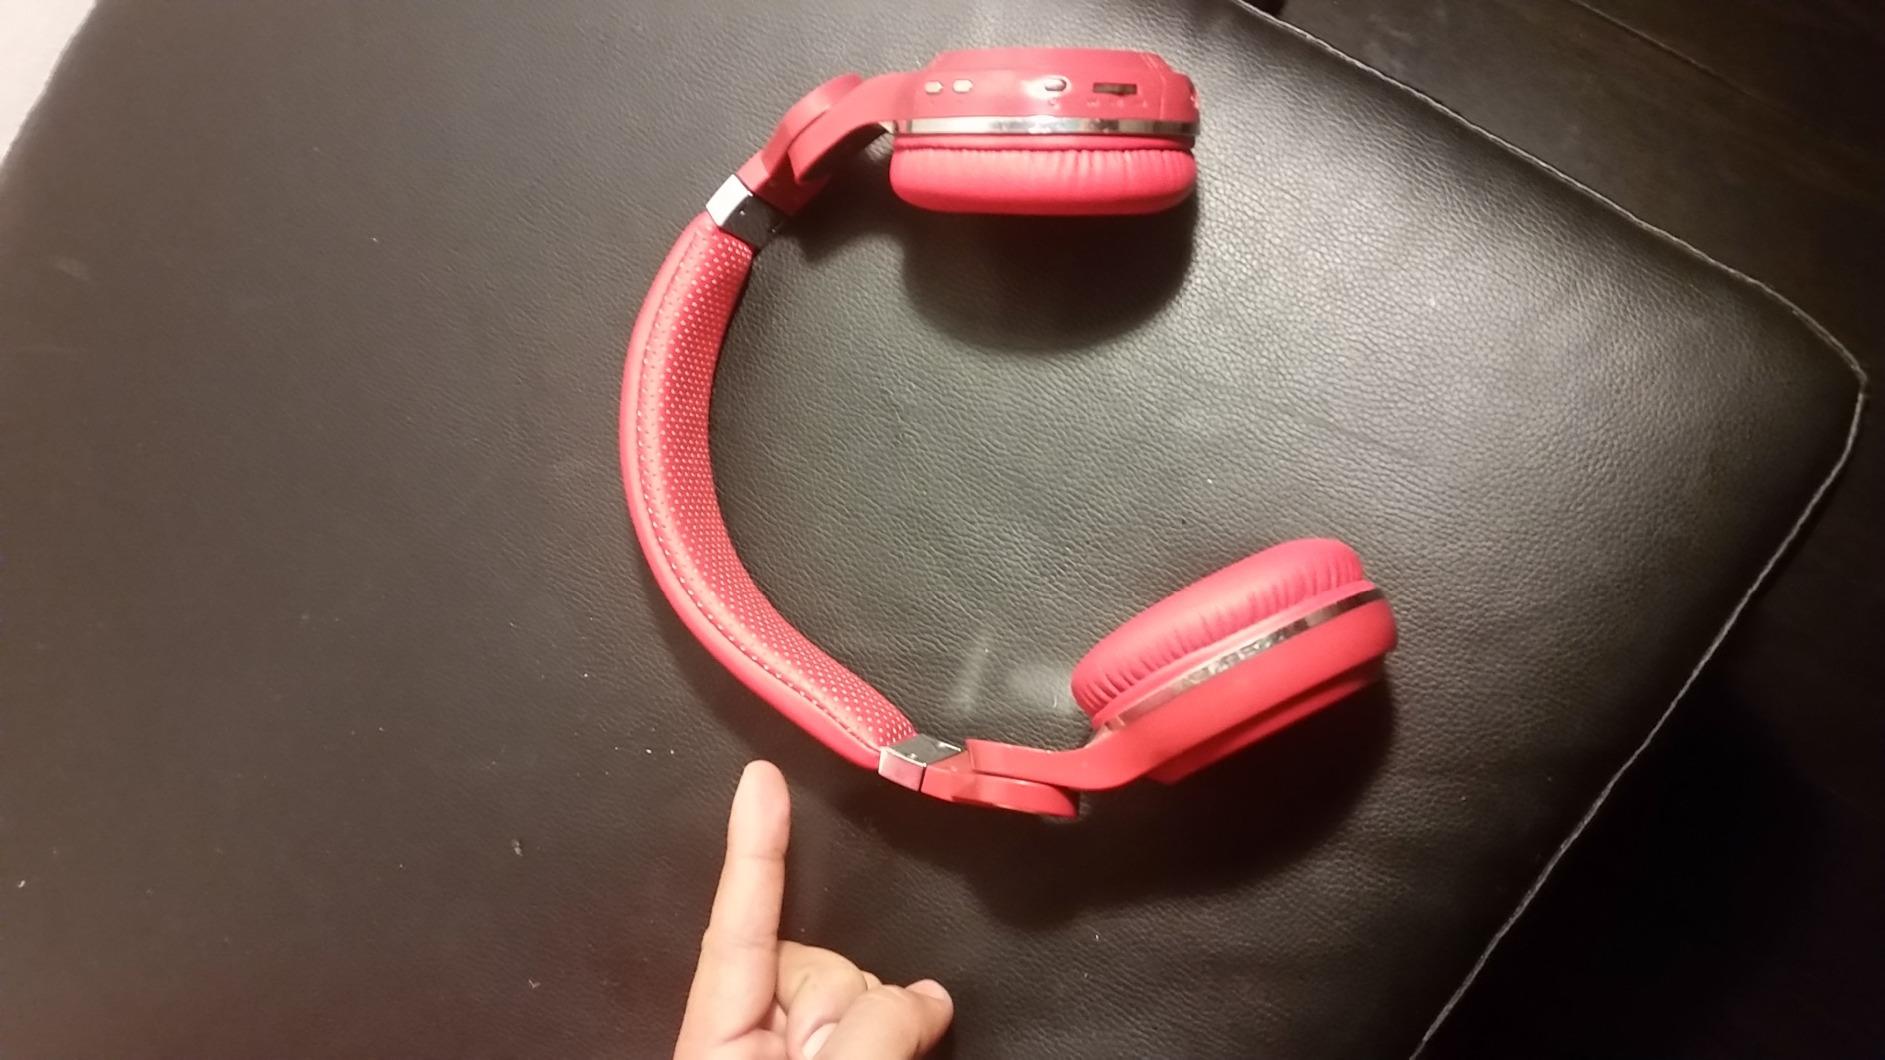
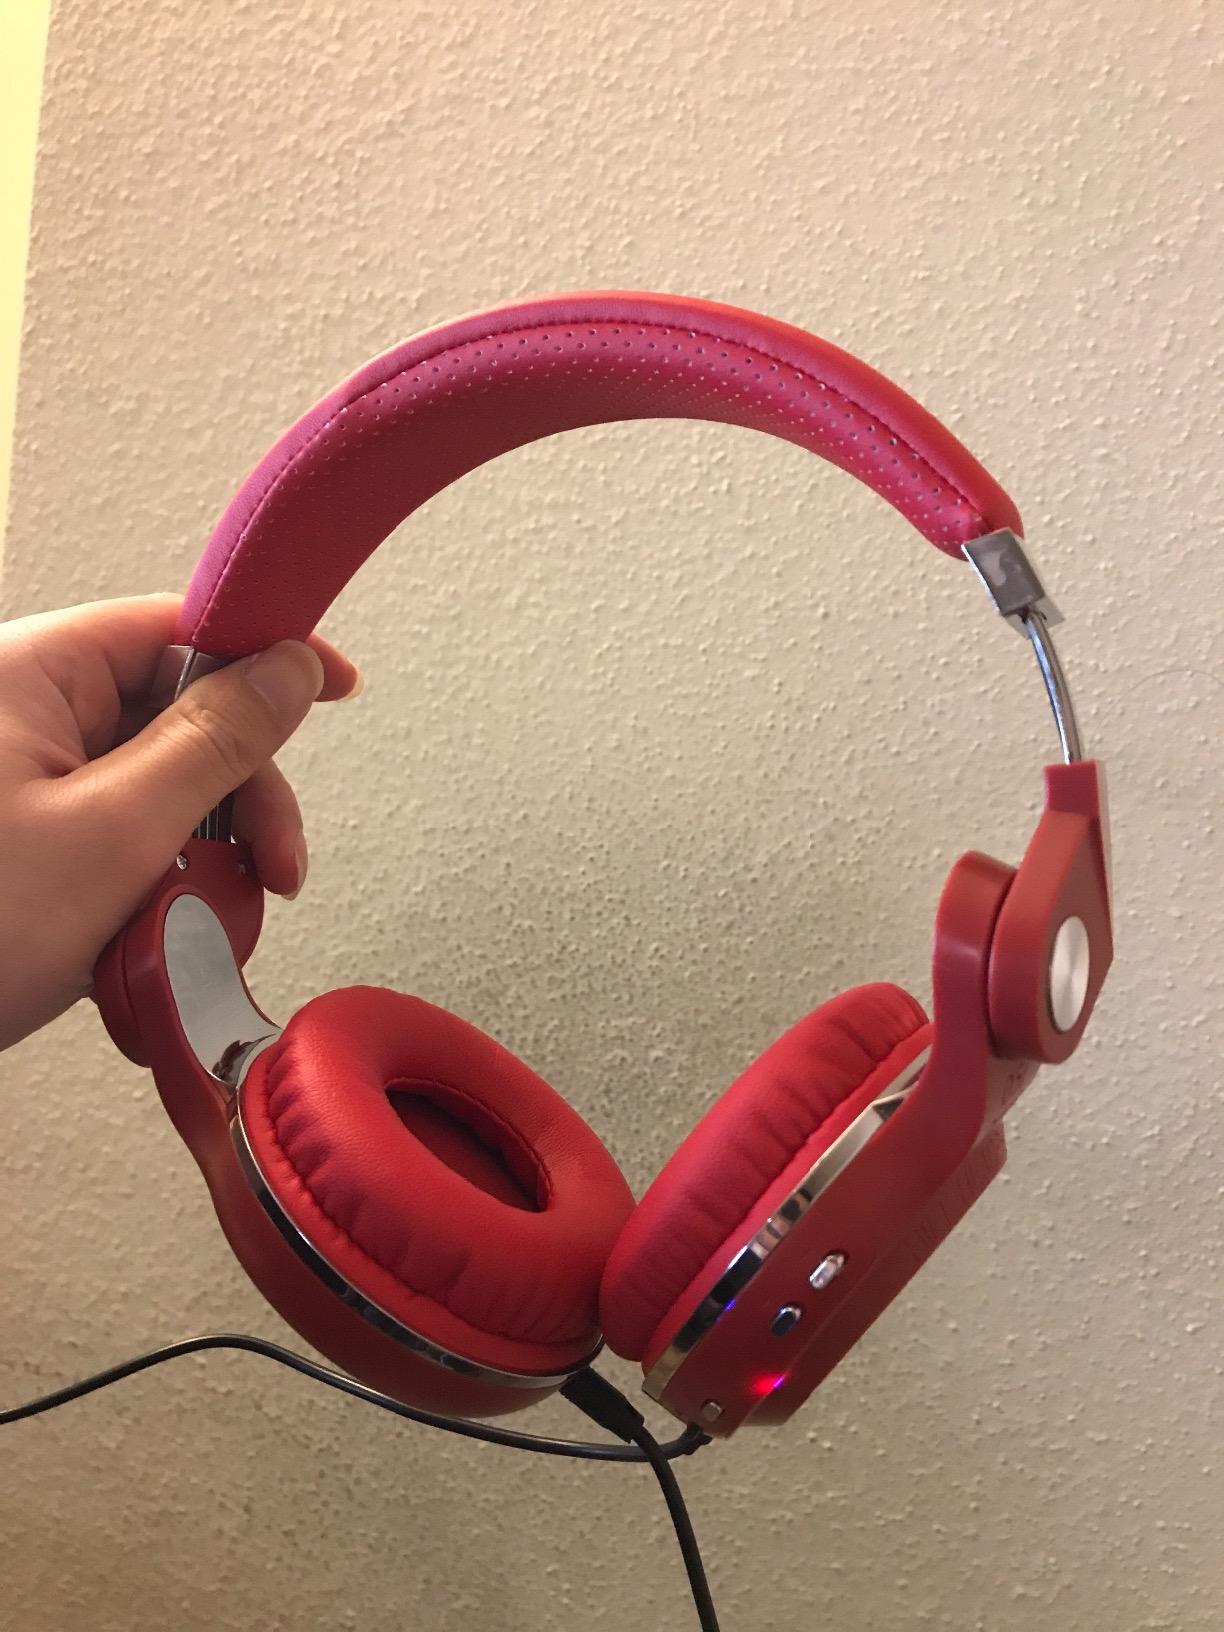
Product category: headphones
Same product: yes